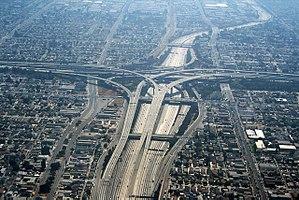
La Californie est un État des États-Unis qui fait partie de la région de la Sun Belt dans l’Ouest américain. La Californie est l'État le plus peuplé du pays. Il est situé sur la côte ouest et bordé au sud par le désert de Sonora, à l'est par le Grand Bassin des États-Unis et au nord par les monts Klamath. La façade océanique suit entièrement le relief des chaînes côtières du Pacifique au-delà desquelles s'étend la Vallée Centrale sur les contreforts de la Sierra Nevada.
L'échangeur Judge Harry Pregerson est un important échangeur routier situé près de West Athens et de Watts dans la banlieue de Los Angeles, en Californie. Il permet le passage de l'I-105 à l'I-110 et vice-versa.
La La Land, ou Pour l'amour d'Hollywood au Québec, est un film musical américain écrit et réalisé par Damien Chazelle, sorti en 2016.